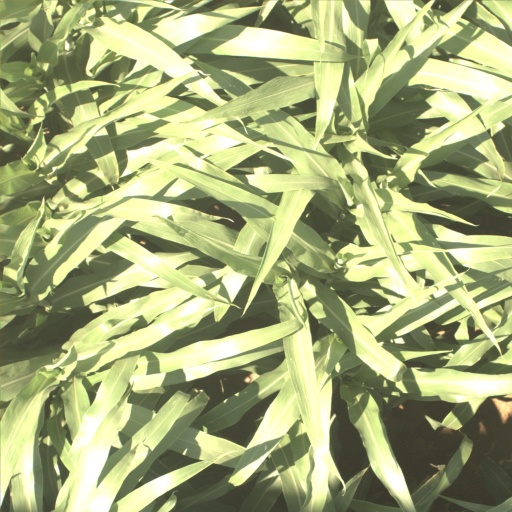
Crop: sorghum